Stade

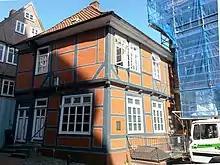
Former synagogue of Stade, 2016

In 1849 Stade's synagogue opened, but had to close due to financial restrictions in 1908. And a teacher for Jewish religion and Hebrew was employed (after 1890 Stade's community couldn't afford a teacher any more). From 1903 on the Jewish community of Stade was granted public subsidies to continue functioning. The Stade Region stayed a Jewish diaspora, and from 1860 on Stade's land-rabbinate was never staffed again, but served alternately by one of the other three Hanoverian land-rabbinates. Labour migration and emigration to urban centres outside the Stade Region and Jewish demography rather lead to a reduction of the number of Jews in the "Stade Region" (786 in 1913, 716 in 1928). However, most of the remaining Jews were deported during the Nazi reign. During World War II, Stade remained completely untouched by Allied bombings.